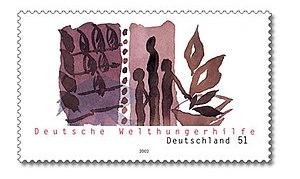
La Welthungerhilfe ou Deutsche Welthungerhilfe e. V est une organisation non gouvernementale allemande, laïque et politiquement indépendante, de coopération au développement et d’aide d’urgence. Depuis sa fondation en 1962, elle a investi environ 2,84 milliards d’euros dans un peu plus de 7 733 projets de soutien qui ont été menés dans 70 pays situés en Afrique, en Amérique Latine et en Asie. L’ONG porte le sceau d’approbation de l’Institut Central Allemand pour les Questions Sociales. En décembre 2014, Welthungerhilfe a été reconnue comme l’organisation la plus transparente d’Allemagne, conjointement avec l’organisation d’aide humanitaire World Vision.